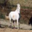
Label: horse